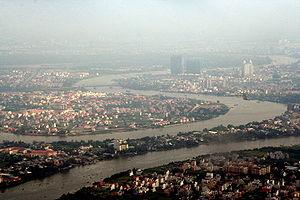
Saigon vu depuis un avion en atterrissage
La rivière de Saïgon est un fleuve situé dans le sud du Viêt Nam qui prend sa source près de Phum Daung au sud-est du Cambodge, coule vers le sud, puis vers le sud sud-est sur environ 225 km avant de rejoindre la Nhà Bè, au sud d'Hô-Chi-Minh-Ville, et de se jeter finalement dans la mer de Chine méridionale à 20 km au nord-est du Delta du Mékong.